Königshain Hills

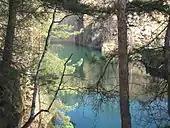
Quarry lake in the Königshain Hills

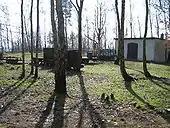
Granite quarrying museum in the Königshain Hills

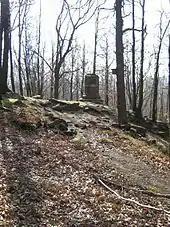
Schachmann column near the Firsten Quarries

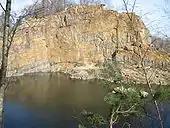
Firsten Quarry in the Königshain Hills

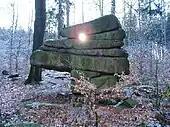
Winter sun in 2007 on the Kuckuckstein

The Königshain Hills (Upper Sorbian: "Limas") lie in Eastern Upper Lusatia west of the town of Görlitz in the county of the same name. They are located north and south of the village of Königshain after which they are named, and are an extensive, mainly wooded granite region. Their highest points are the Kämpferberge (415m above sea level) and the well-known Hochstein, 406m above sea level. The entire hill range has been a protected area since 1974. In a part "(Elysium)" of the former Firsten Quarry there is a bird reserve.